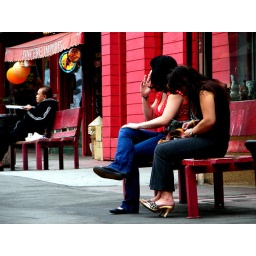
Two lovely ladies and one well seasoned man sitting on red benches in Chinatownland.